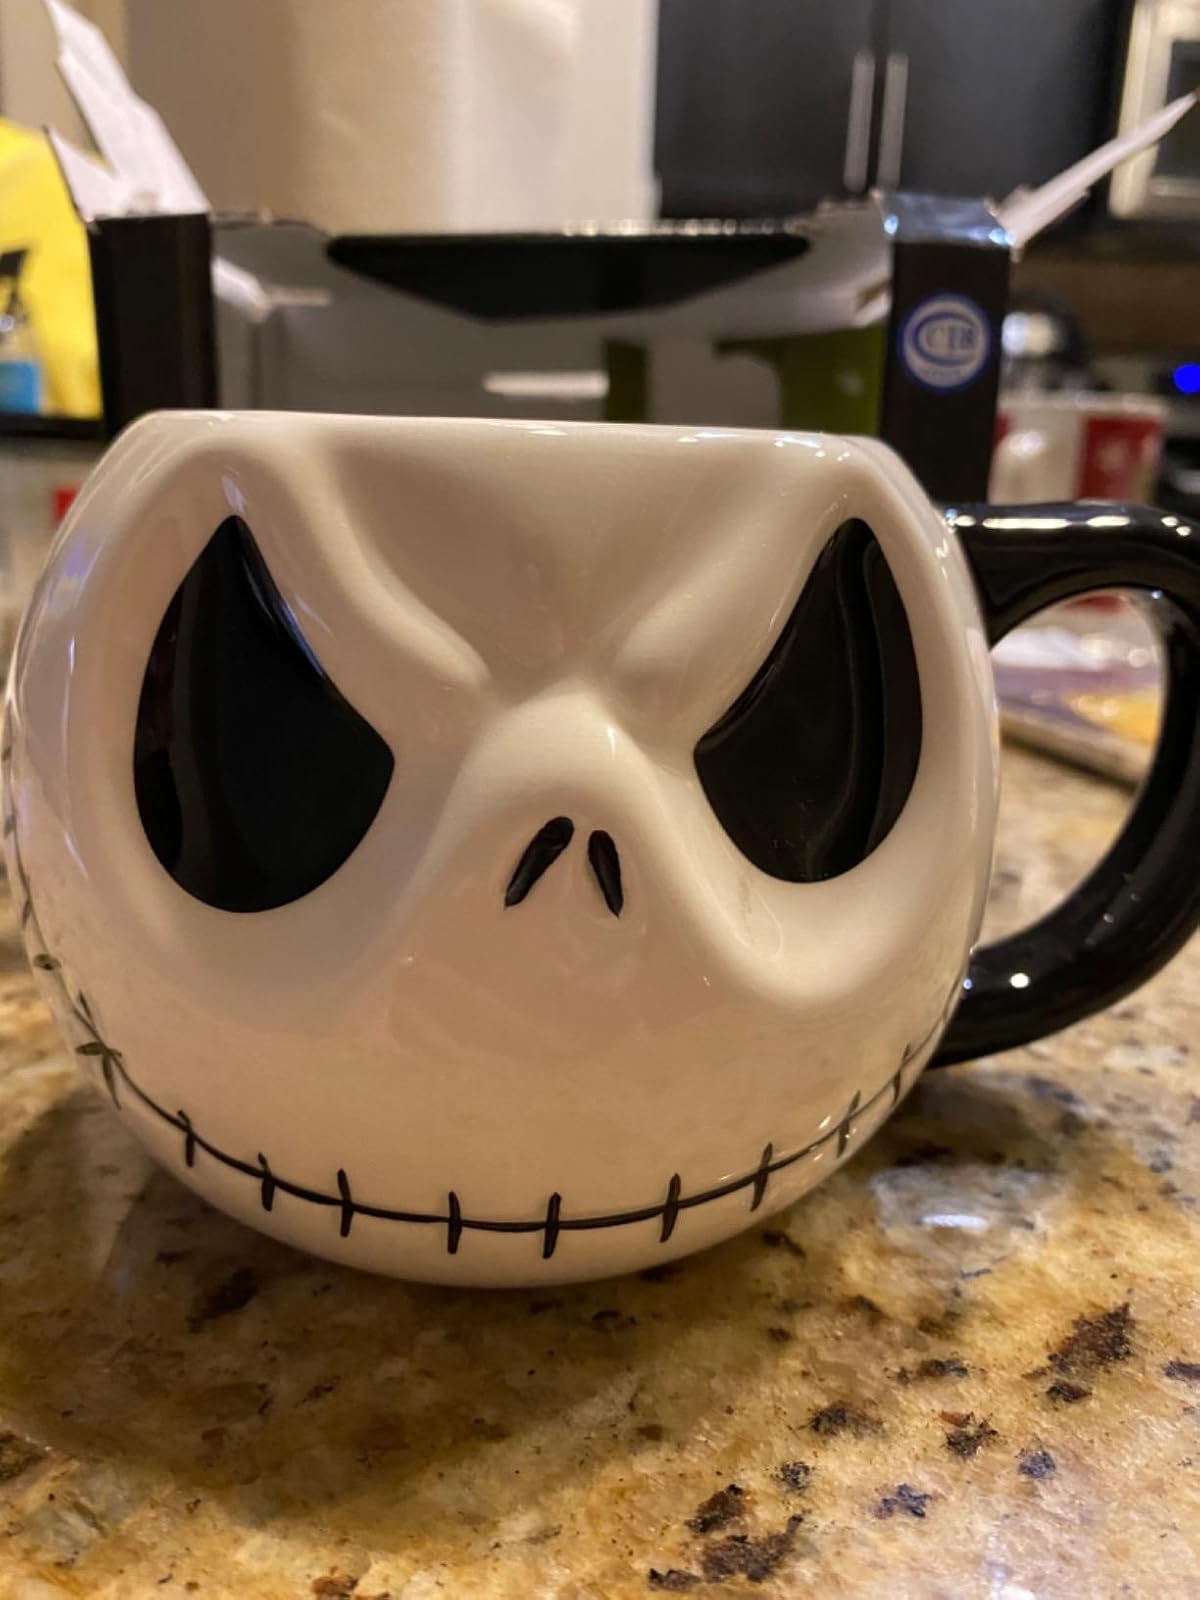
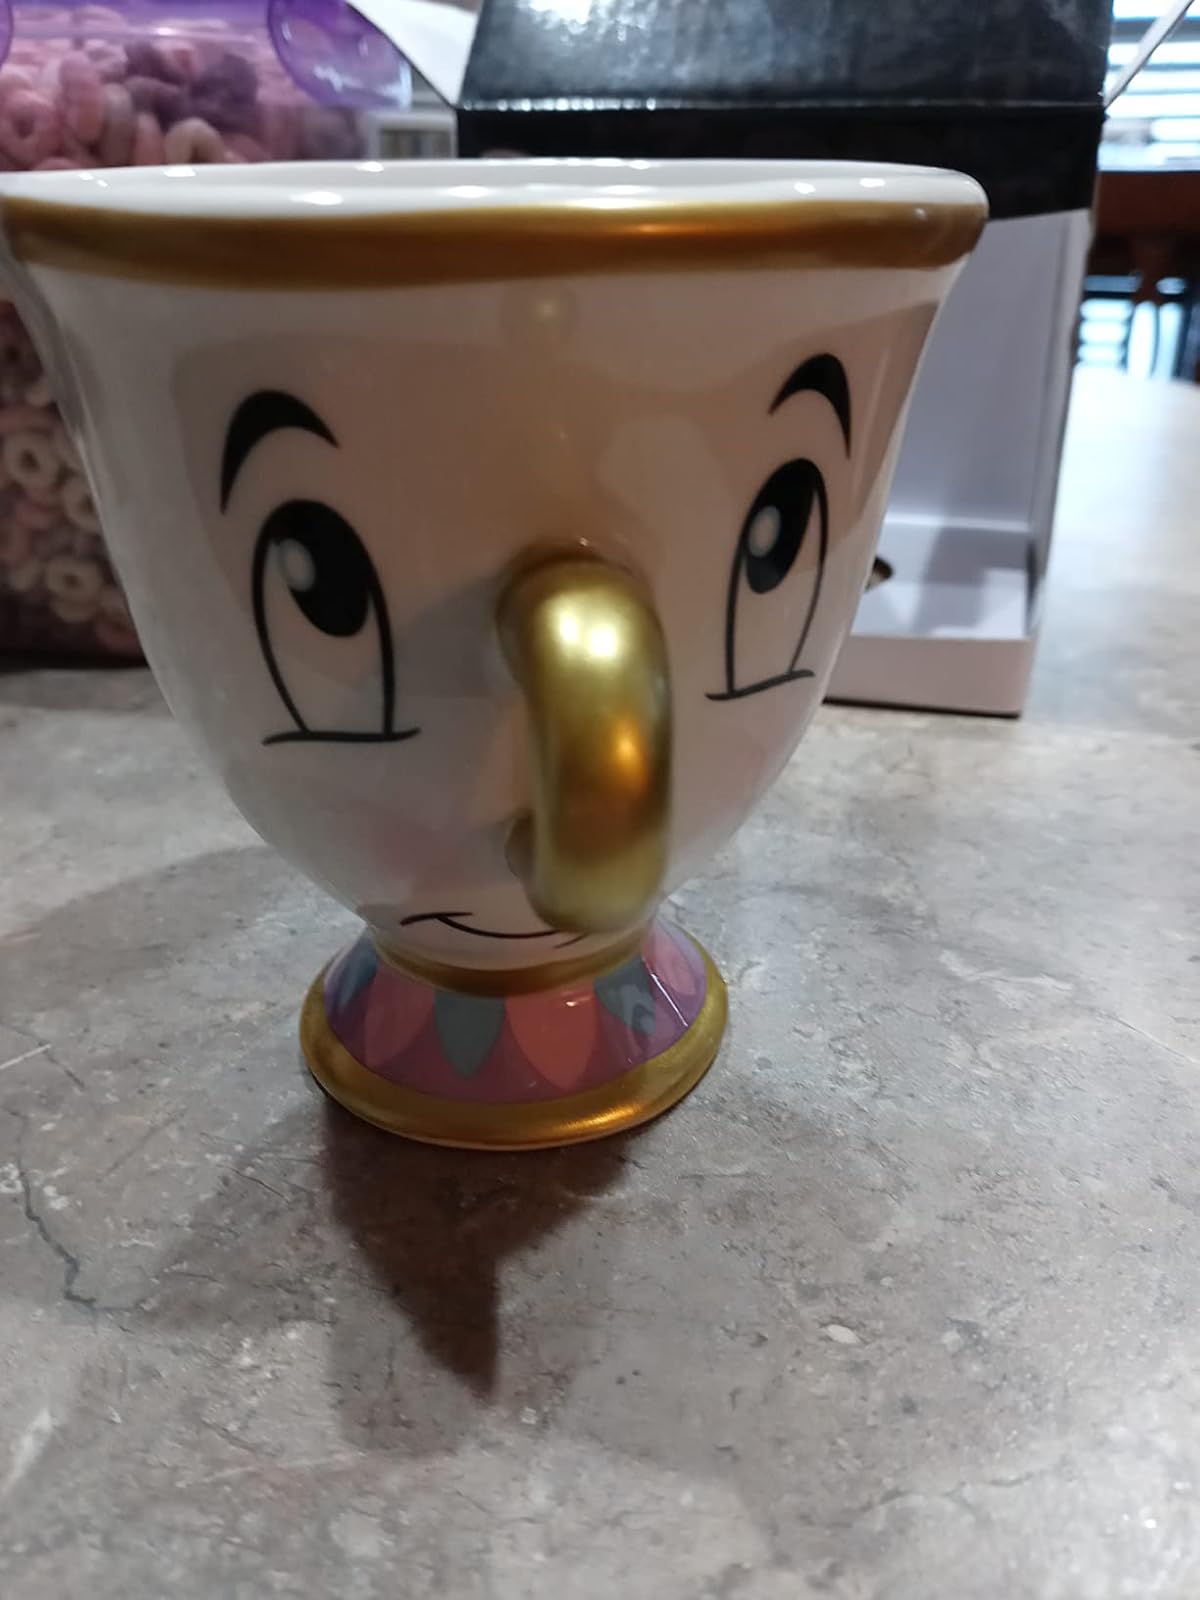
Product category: items_mug
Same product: no